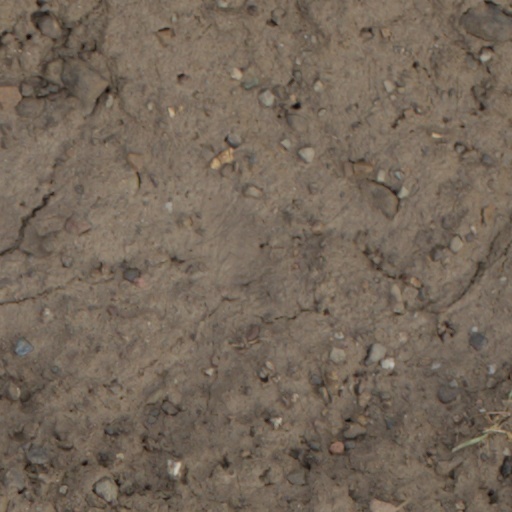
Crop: wheat